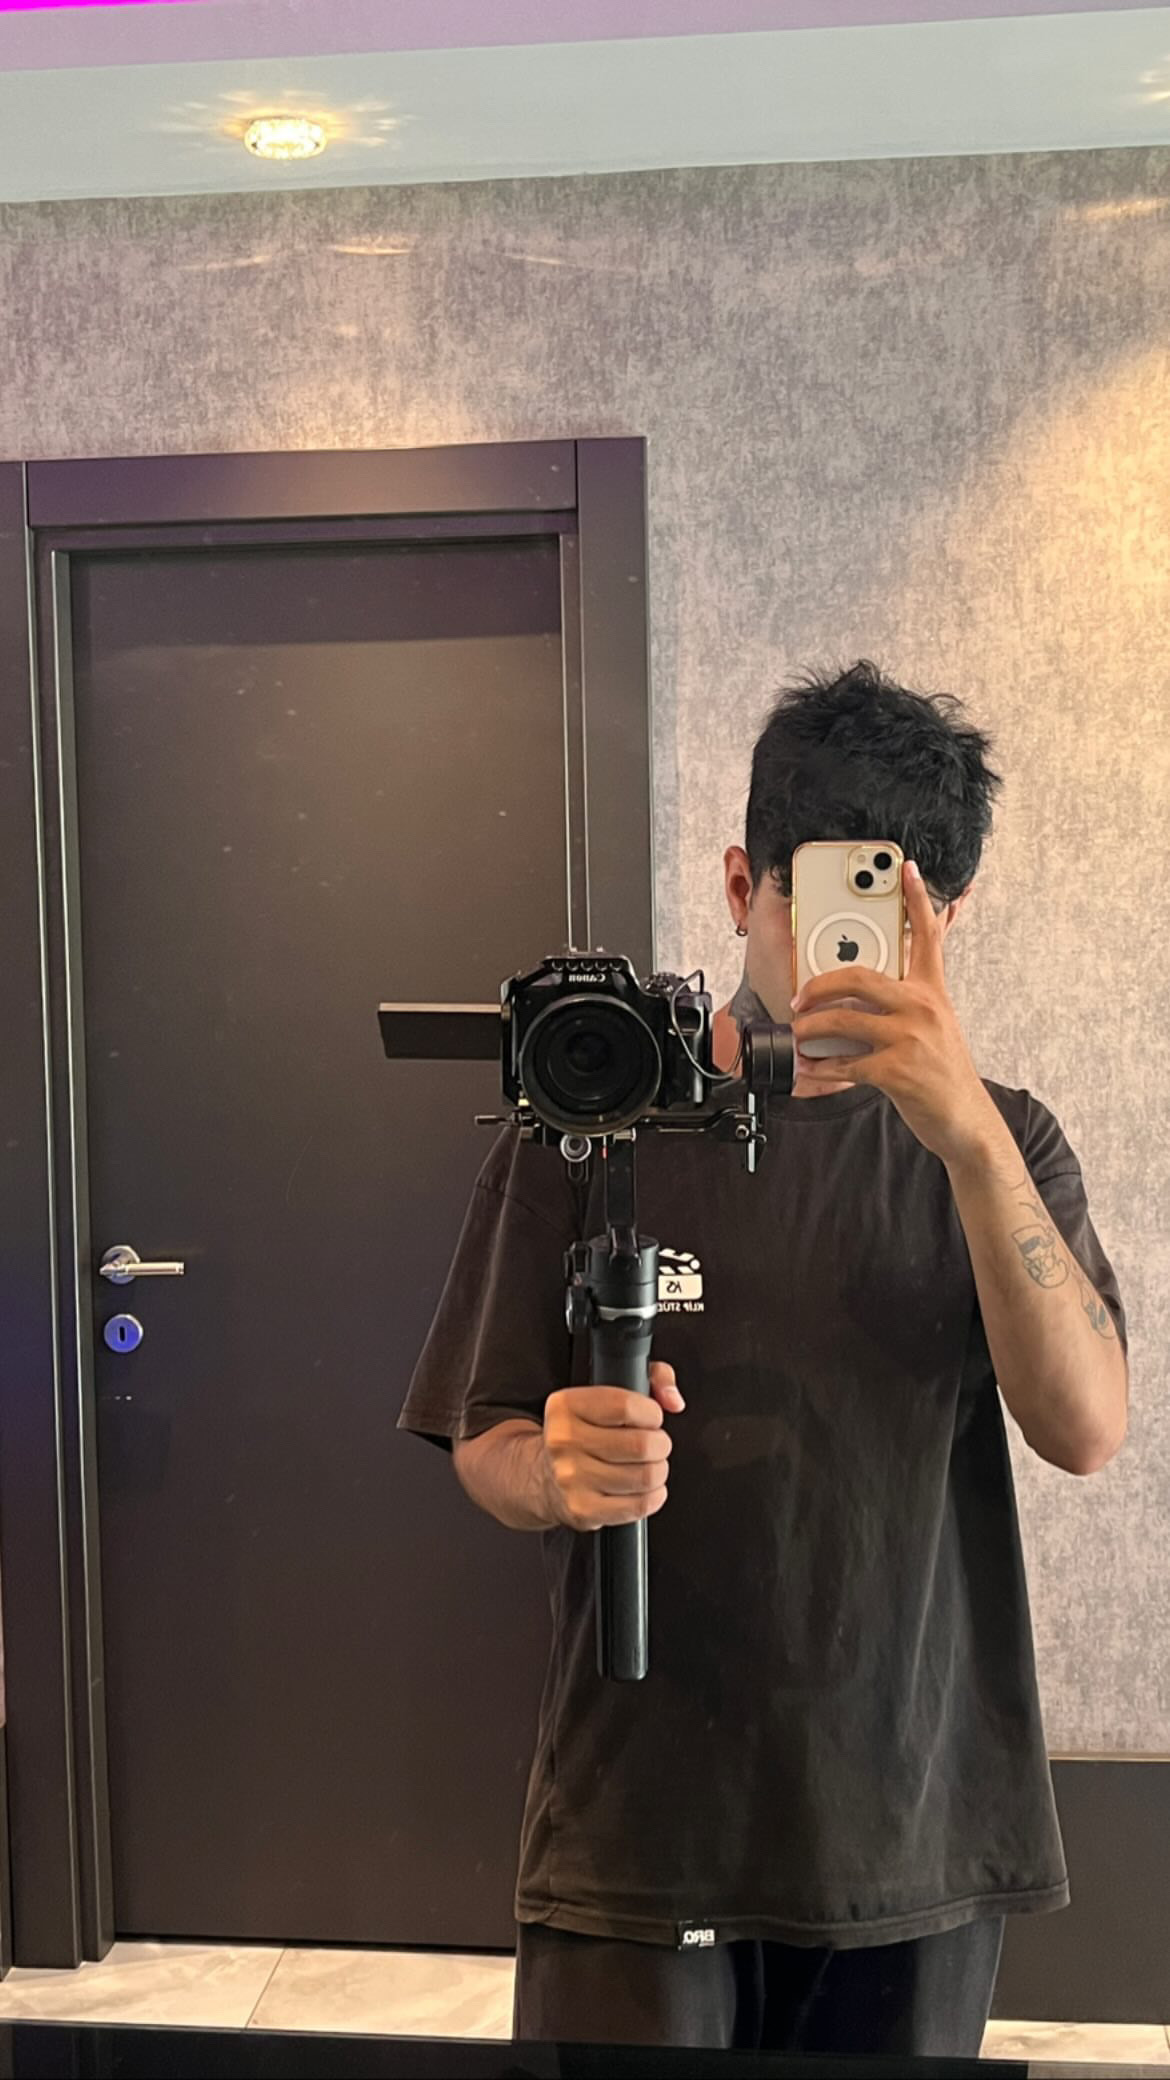
photo, photographer, camera lens, flash photography, reflex camera, eyewear, cameras optics, camera, digital camera, single lens reflex camera, door, videographer, camera accessory, Point and shoot camera, video camera, lens, film camera, cinematographer, hat, audio equipment, camera operator, digital slr, fashion design, selfie, mirrorless interchangeable lens camera, room, visual arts, personal protective equipment, t shirt, reflection, optical instrument, cap, microphone stand, vintage clothing